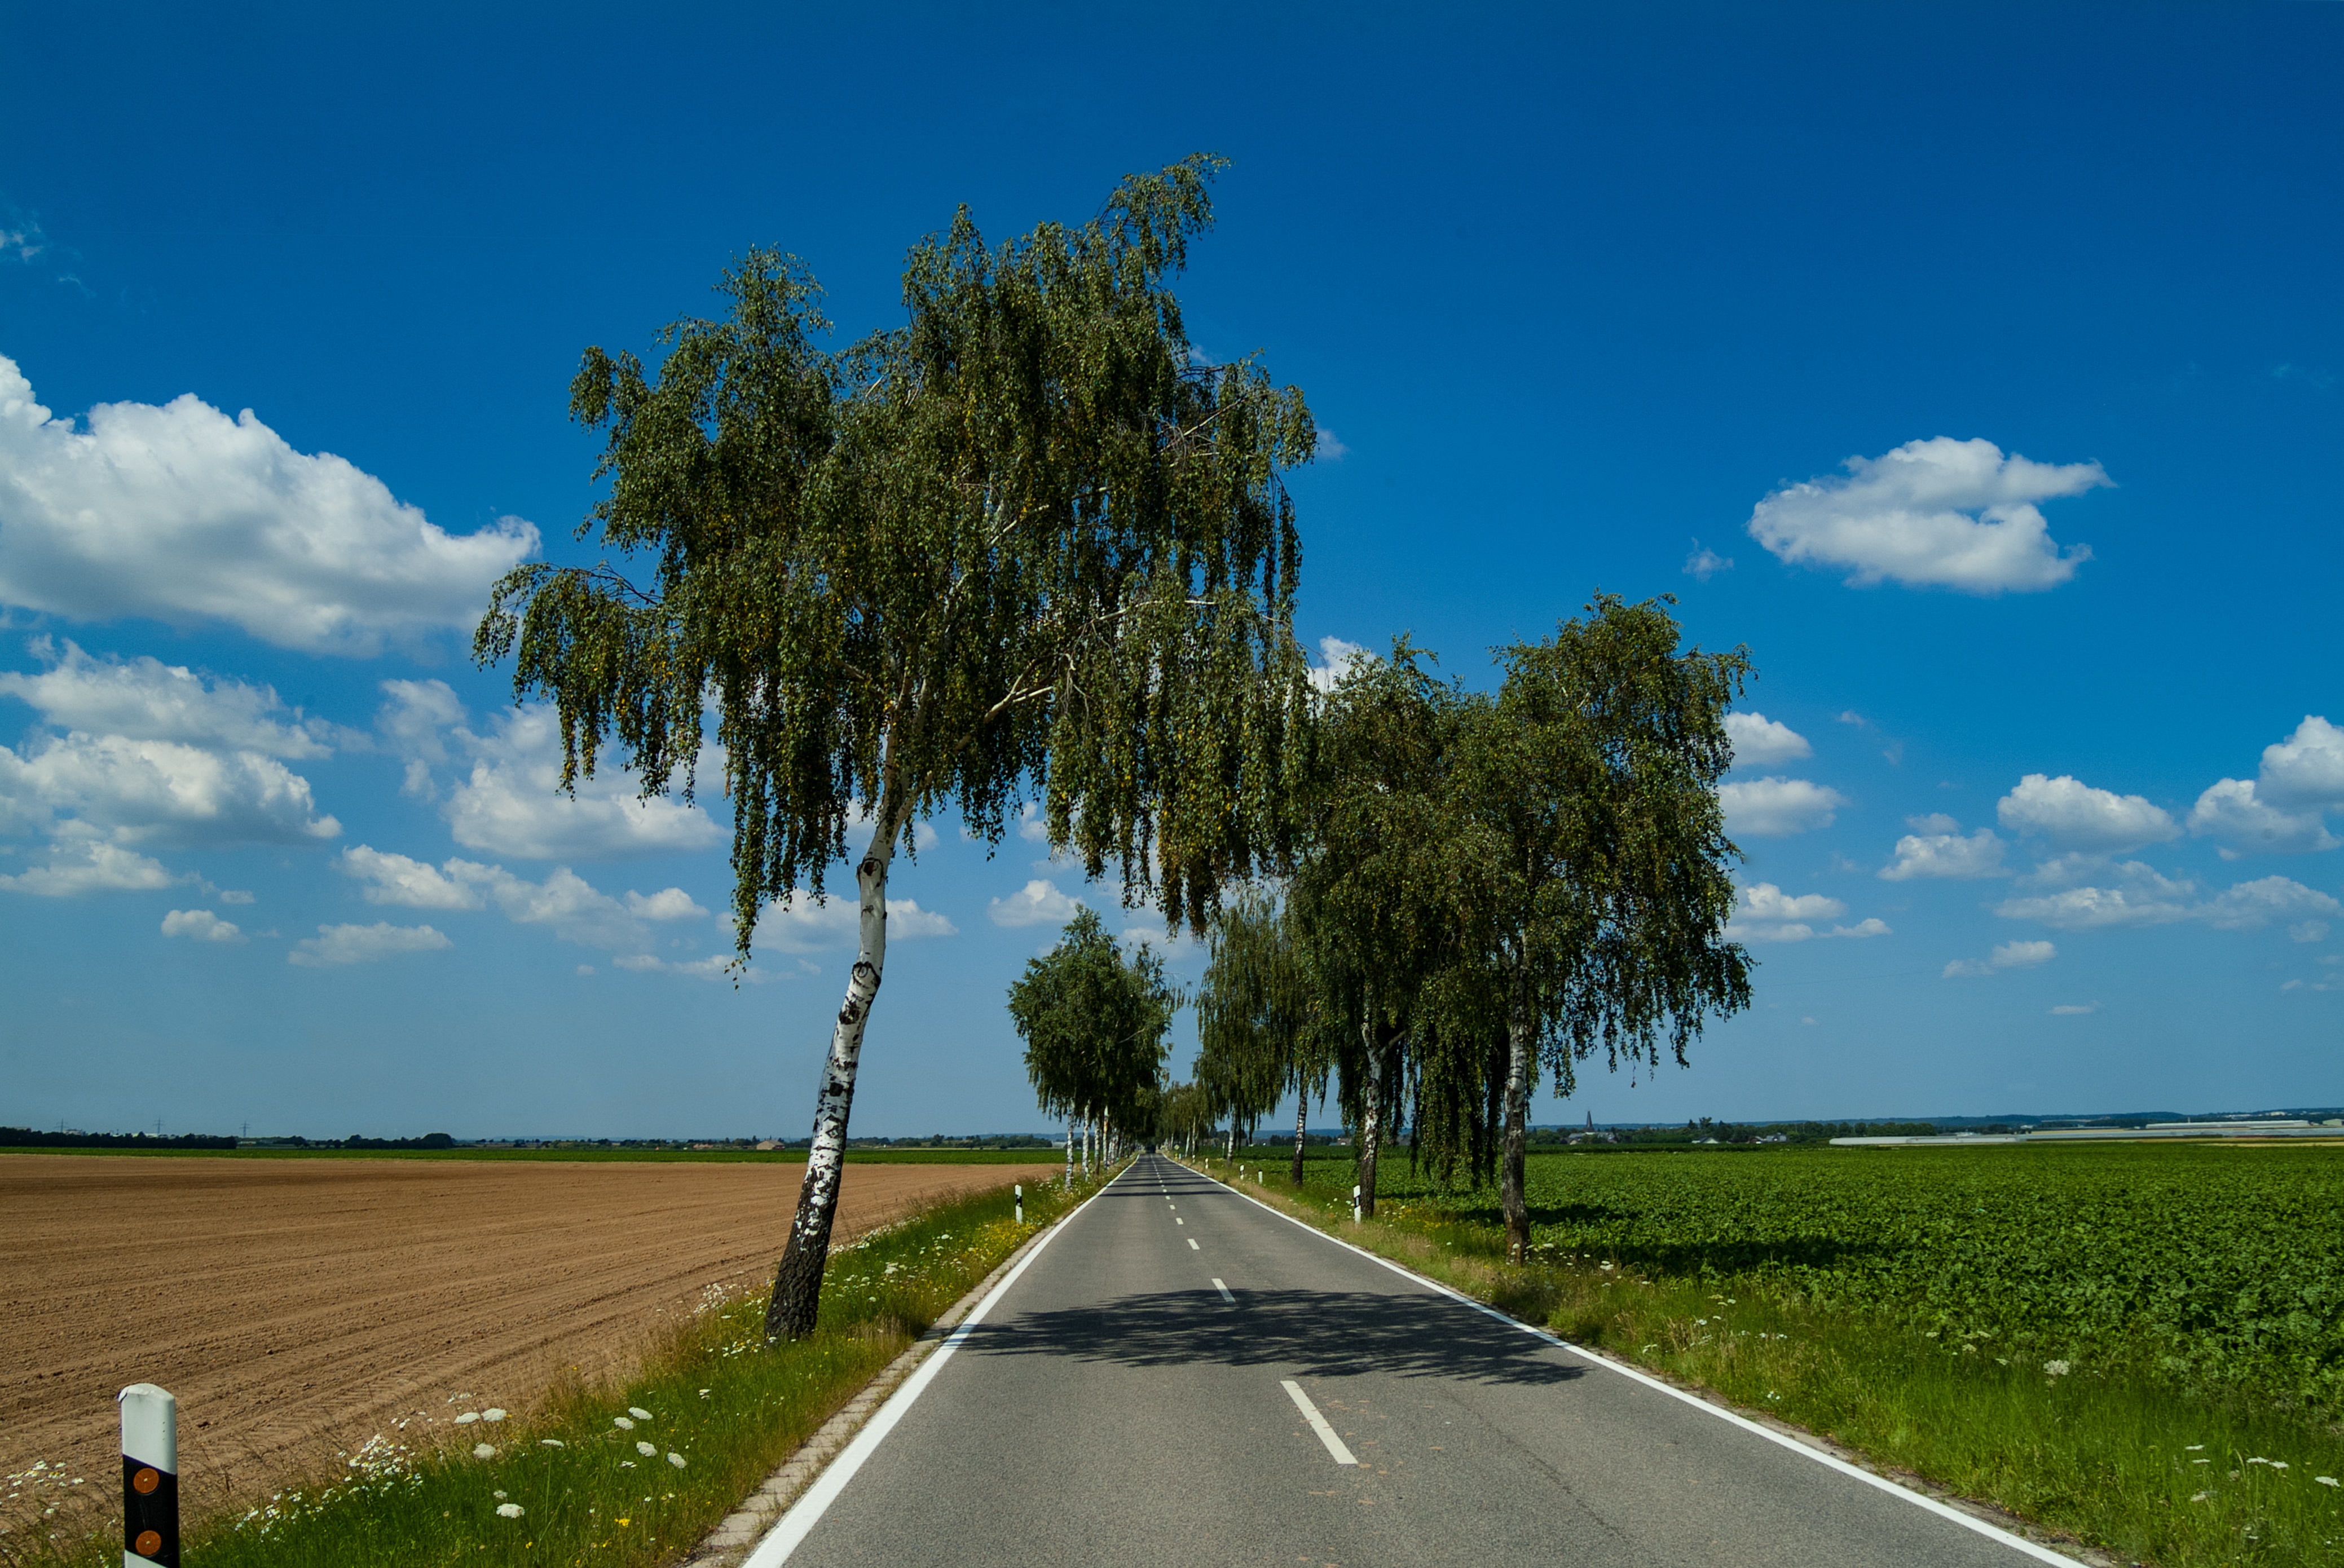
landscape, tree, grass, horizon, cloud, plant, sky, road, field, prairie, hill, highway, wind, agriculture, plain, road trip, infrastructure, rural area, residential area, woody plant, arecales